Gravity gun

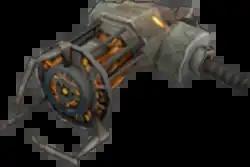
A gravity gun as featured in "Half-Life 2" and its Episodes

A gravity gun is a type of device in video games, particularly first-person shooters using physics engines, whereby players can directly manipulate objects in the world, often allowing them to be used as projectiles against hostile characters. The concept was popularized by the gravity gun found in Valve's "Half-Life 2", as well as the Temporal Uplink found in Free Radical Design's ""; although a similar concept was used by id Software during the production of the earlier game "Doom 3", eventually leading to the introduction of a physics-based weapon in the expansion pack "". Later games, such as "Portal", "BioShock", "Crysis", "Dead Space", and "Garry's Mod" have been influenced by the success of these physics-based weapons, adopting their own styles of comparable abilities or weapons.